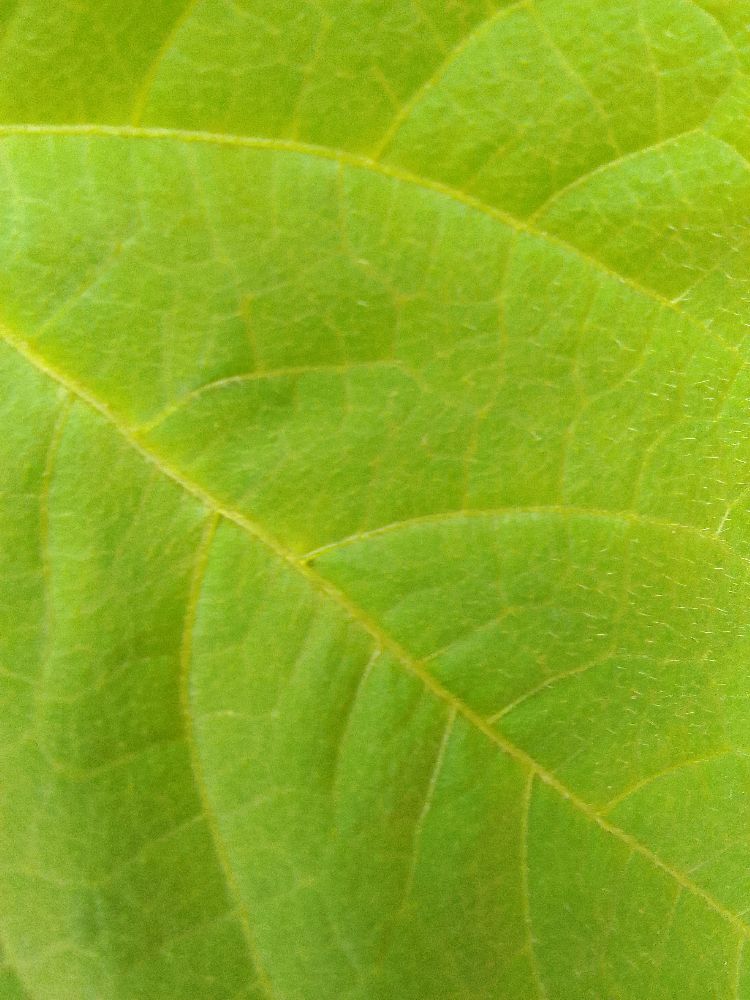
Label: healthy